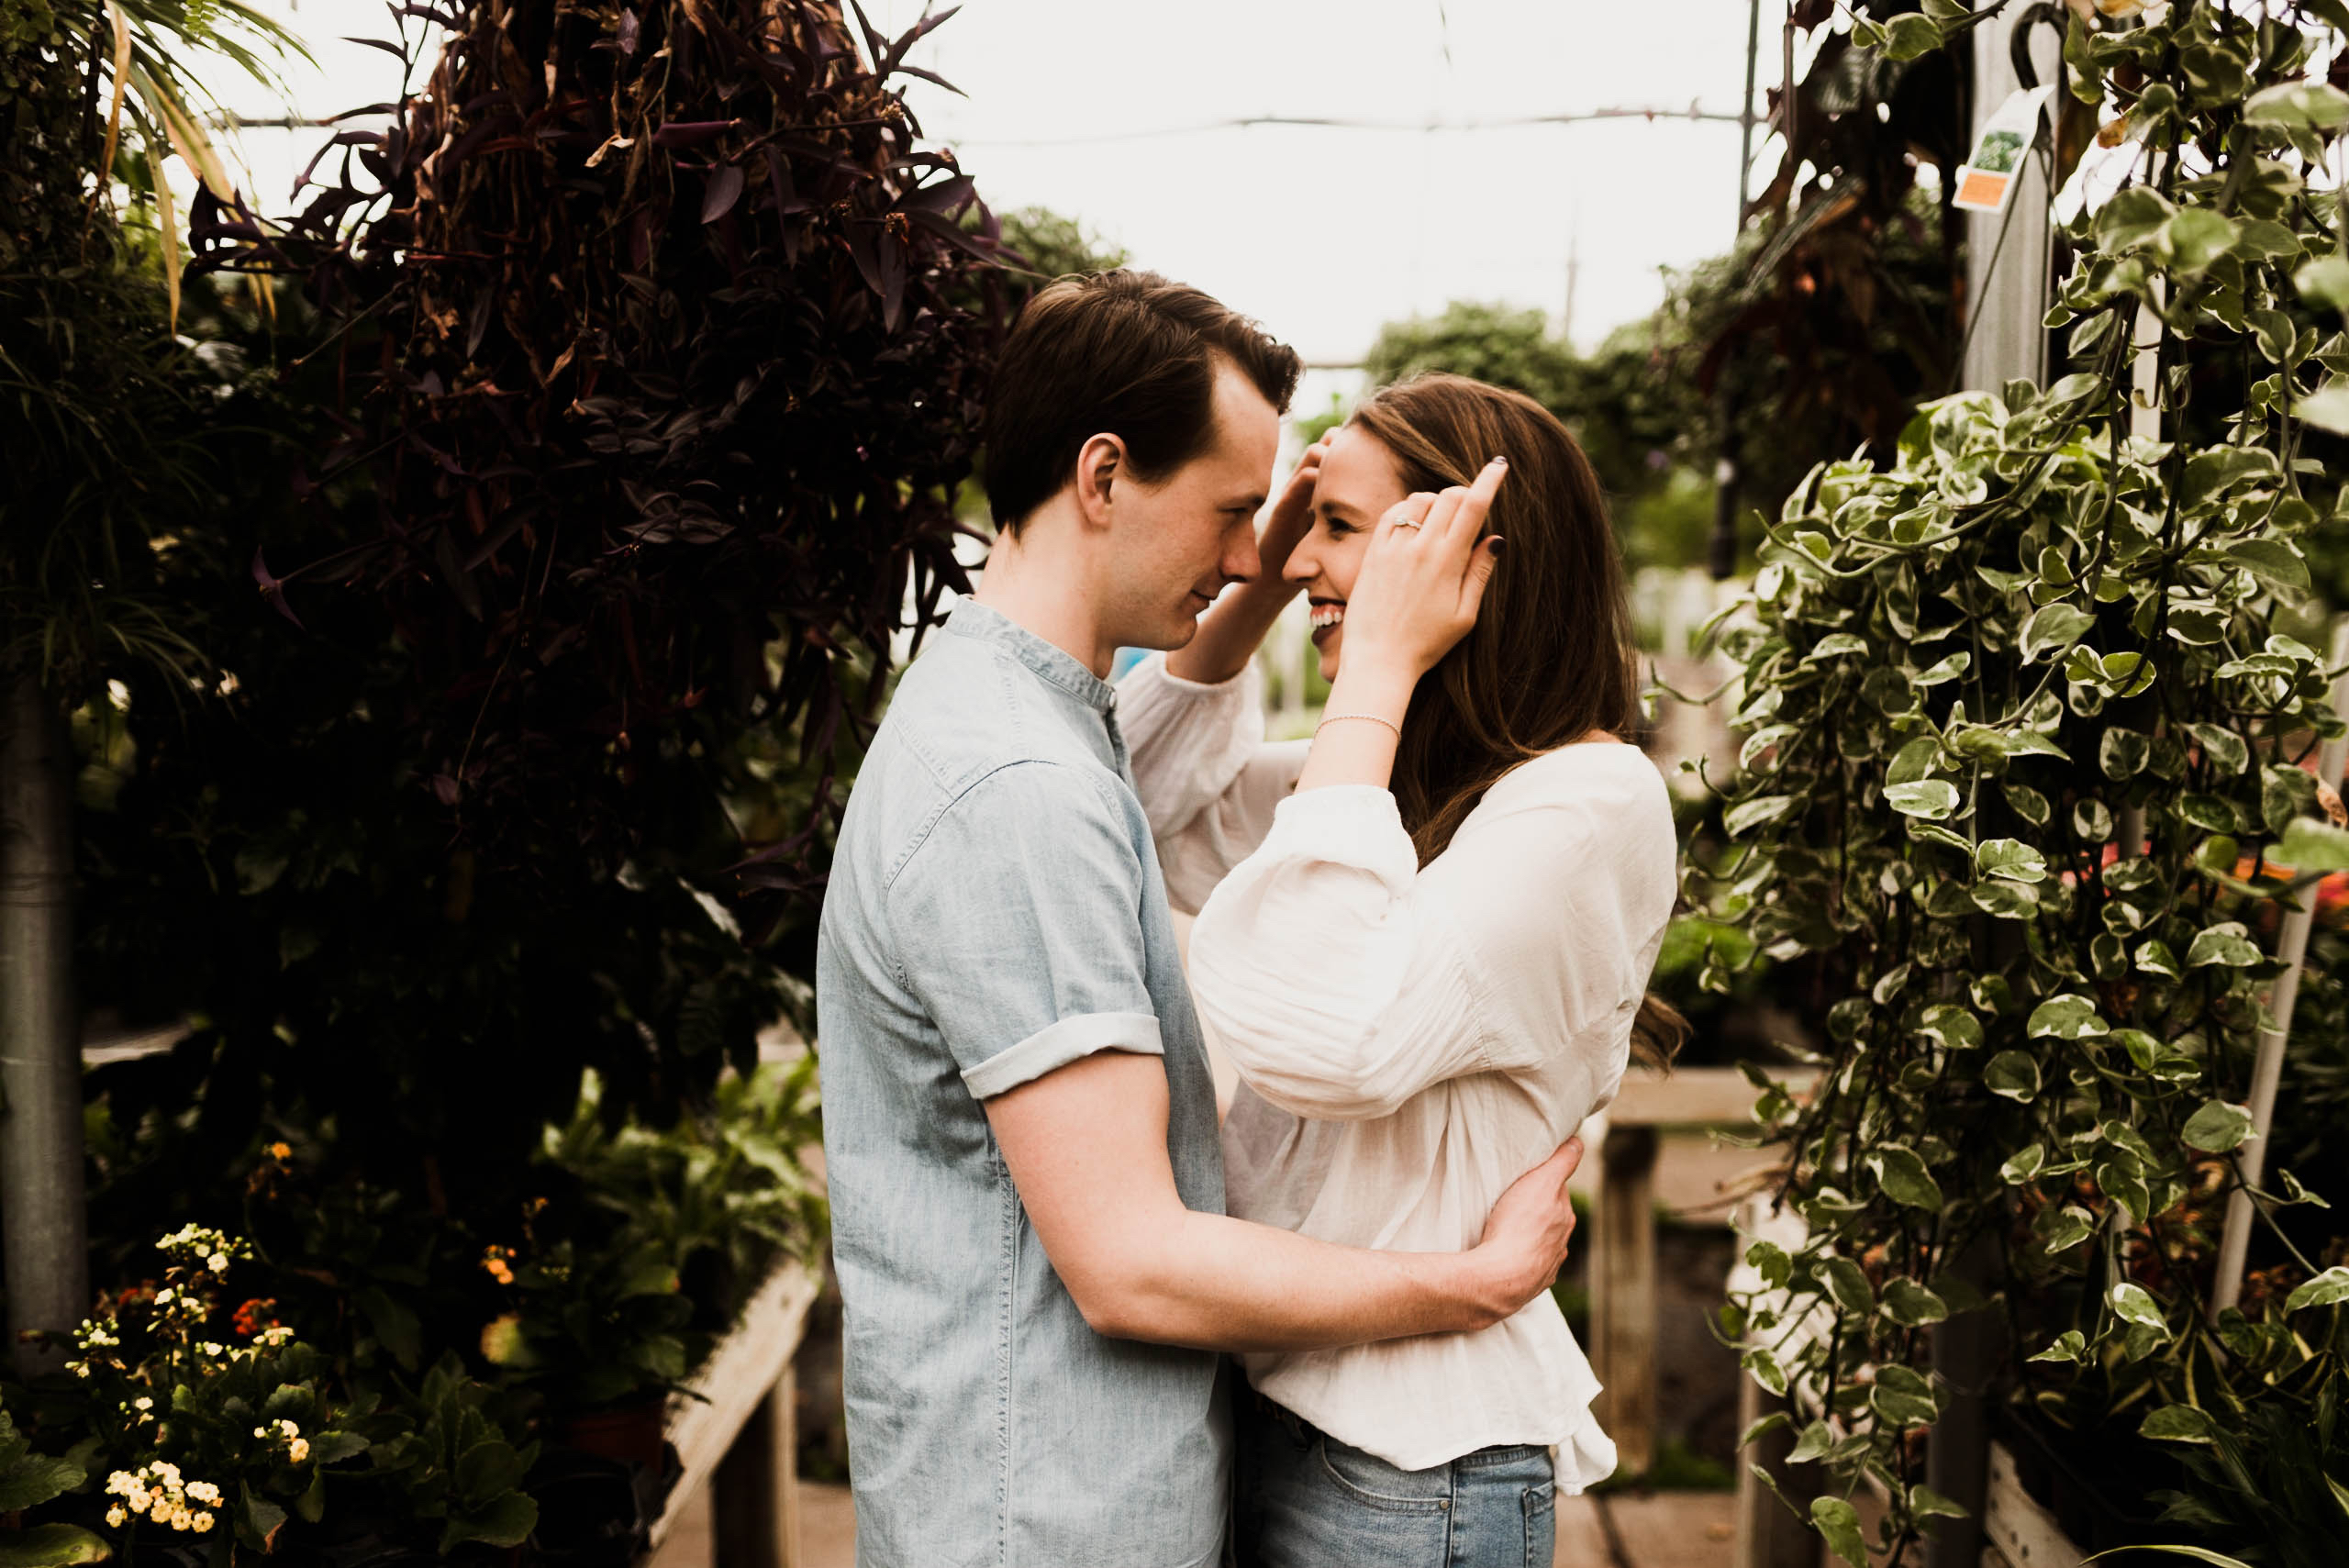
man, romance, wedding, bride, groom, ceremony, photograph, event, interaction